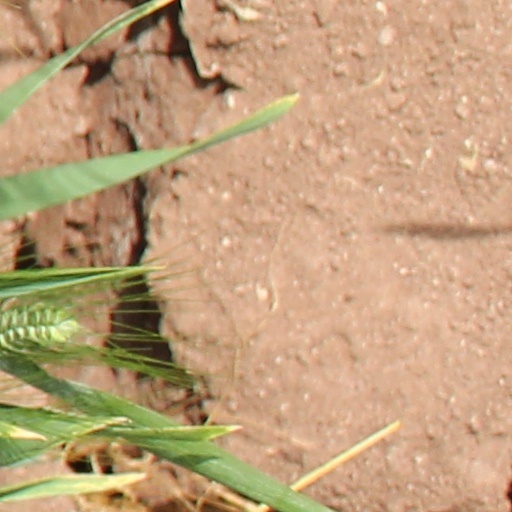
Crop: wheat